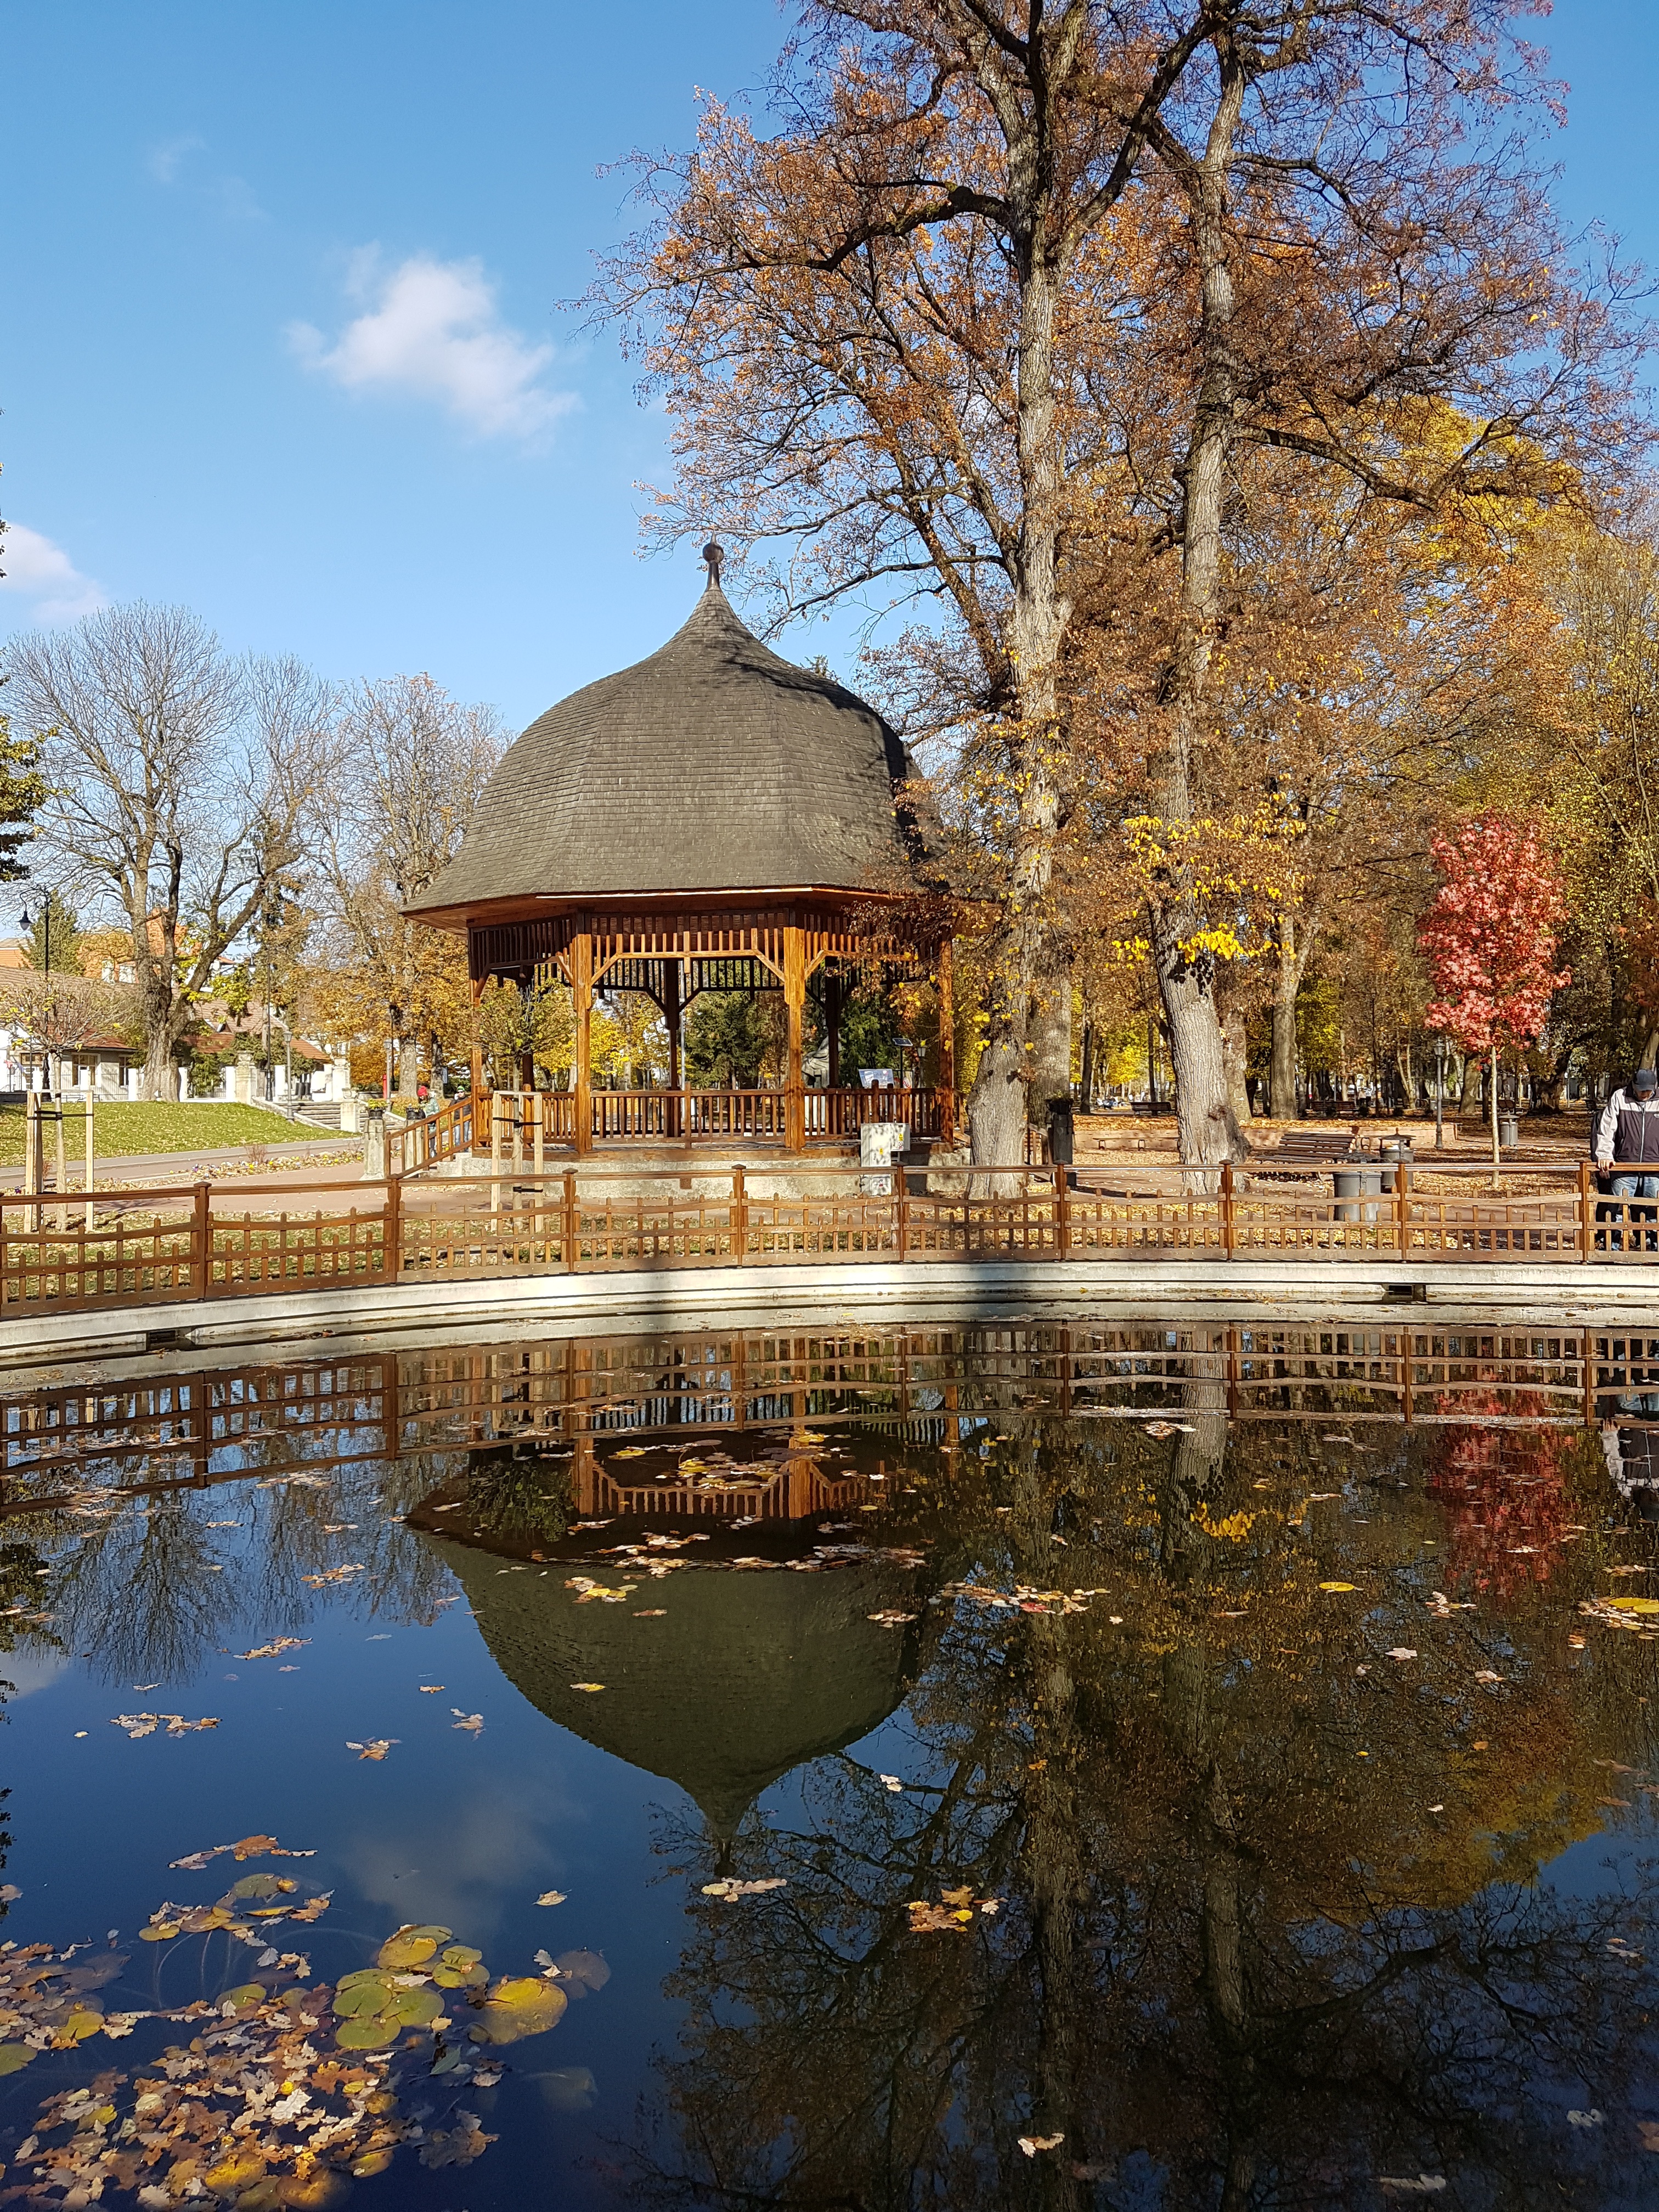
tree, leaf, flower, river, pond, reflection, autumn, park, garden, season, estate, autumn landscape, woody plant, reflections in park, reflections on water